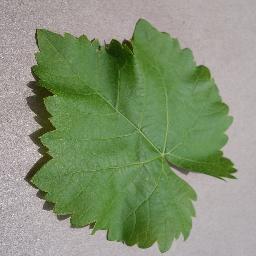
Label: Grape___healthy